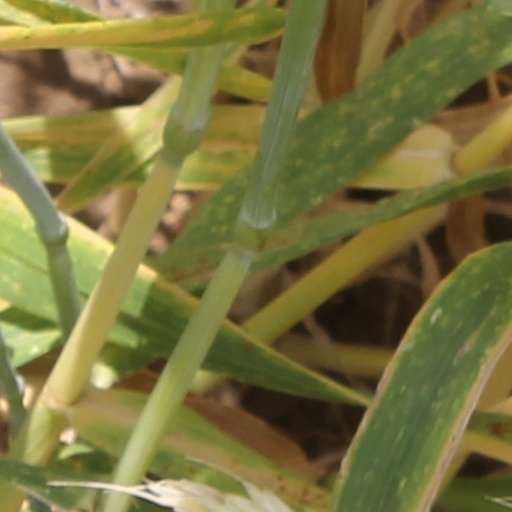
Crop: wheat